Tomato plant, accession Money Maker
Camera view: bottom (45 deg); turntable rotation: 240 degrees
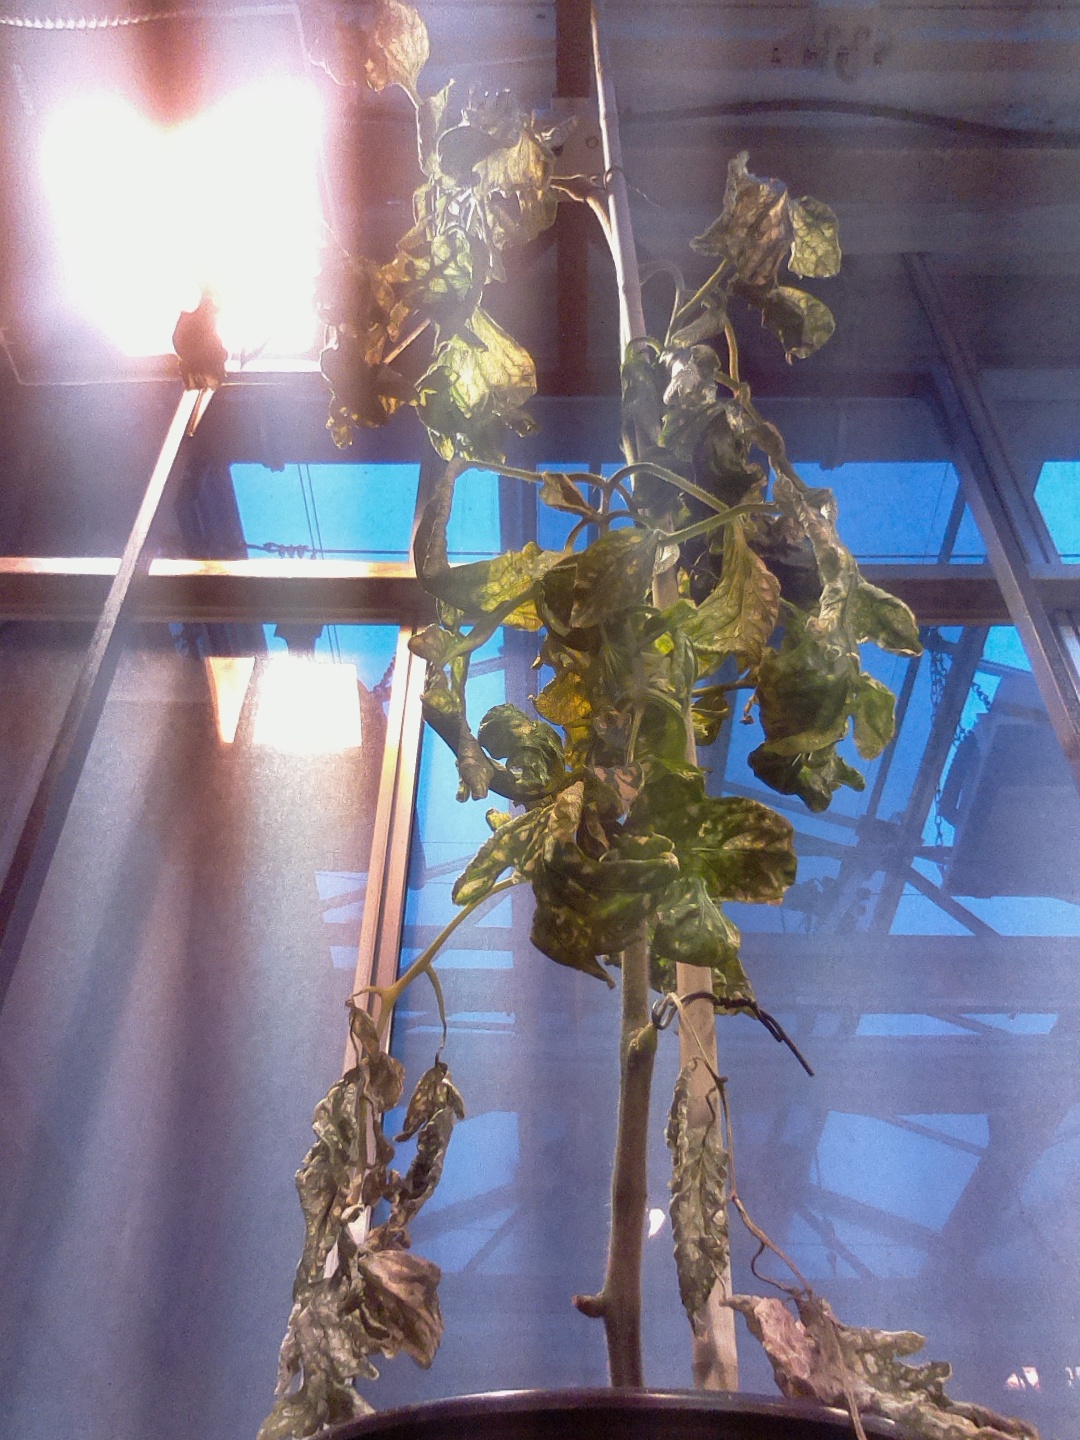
BBCH growth stage 52: 2 inflorescences visible